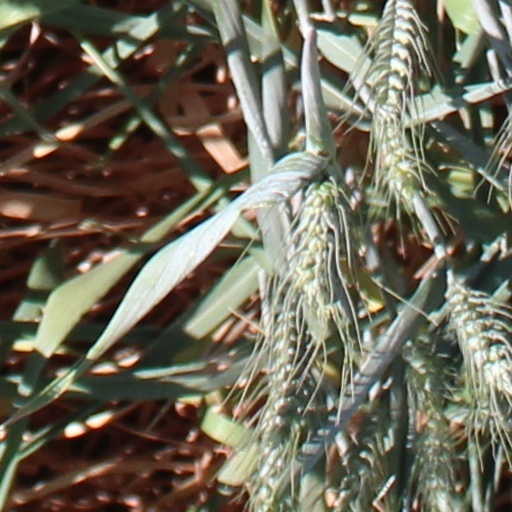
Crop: wheat